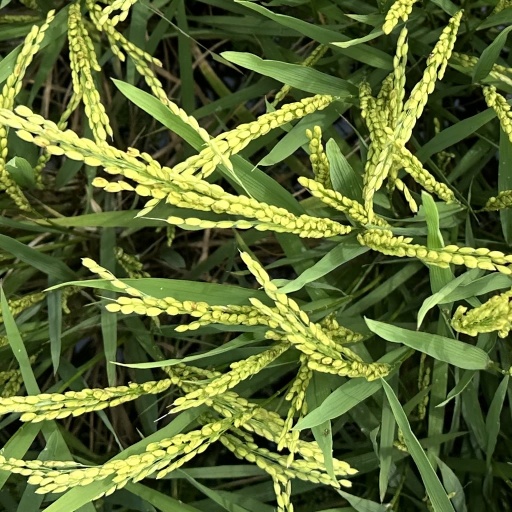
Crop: rice